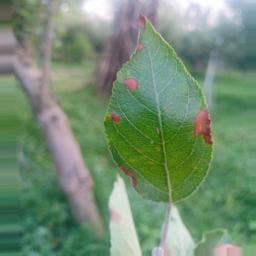
Label: Alternaria